Stave Lake

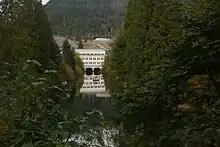
Stave Lake Powerhouse seen from its tailrace

The Stave Falls Power Company, later a subsidiary of the British Columbia Electric Railway, dammed the river in the 1920-22 period. The Stave Falls Dam and Powerhouse, bunkhouses, a community hall, a large workers' community and railway, known as the Stave Falls Branch, were part of these projects. As a result, the Upper Stave was raised and flooded the forests, as was also the case later with Hayward Lake, which was formed by the completion of Ruskin Dam and Powerhouse in 1930. The cedar stood in the river for years, though during the 1980s and 1990s the timber been reclaimed by work crews from a prison camp near Sayres Lake (Cedar Lake), adjacent to the opening from the main arm, by prolonged lowerings of the reservoir level to allow for timber extraction.